Doug Jones (politician)

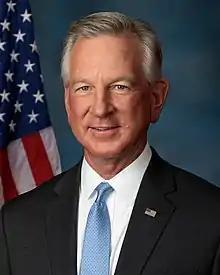
Jones's Republican opponent was college football coach Tommy Tuberville

Jones ran for a full six-year term. He was seen as the most vulnerable senator from either party since Alabama is a deeply Republican state and the circumstances and controversy surrounding his Republican opponent in 2017 were no longer a factor.